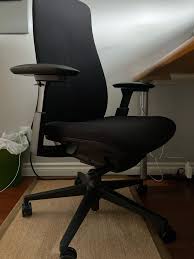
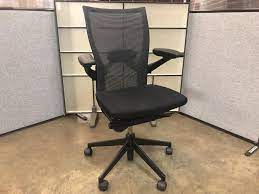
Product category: items_chair
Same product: no